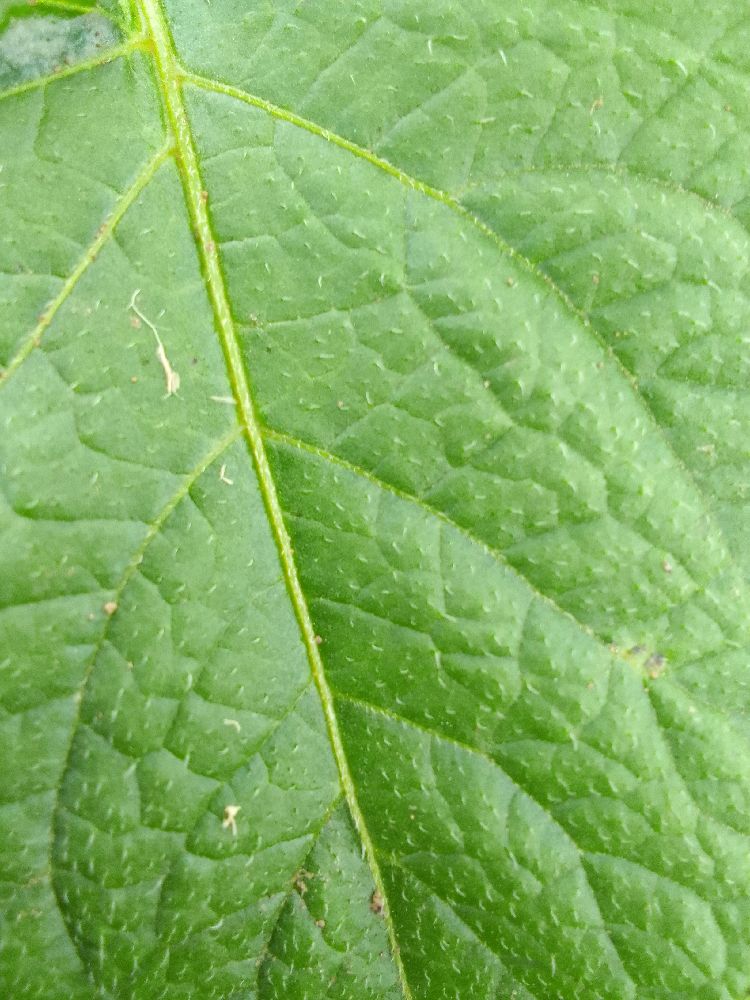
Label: Healthy